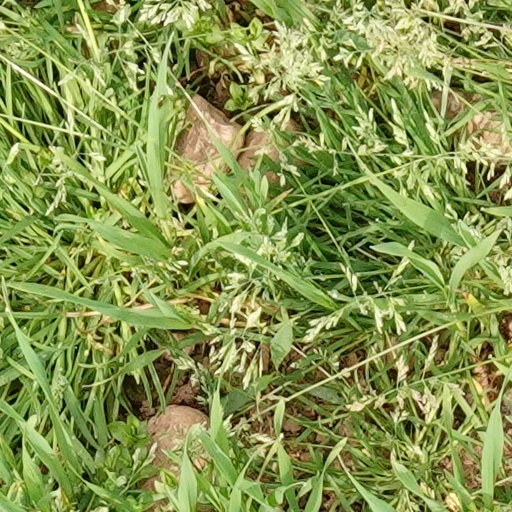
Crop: wheat